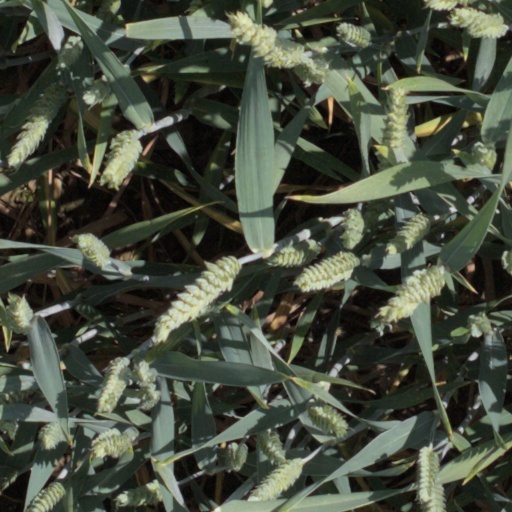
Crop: wheat